Francisco Franco

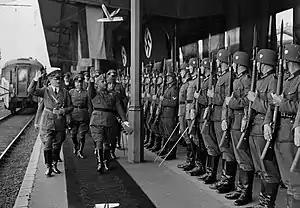
Franco and Adolf Hitler in Meeting at Hendaye, 1940

Despite the end of the war, Spanish guerrillas exiled in France, and known as the ""Maquis"", continued to resist Franco in the Pyrenees, carrying out sabotage and robberies against the Francoist regime. Several exiled Republicans also fought in the French resistance against the German occupation in Vichy France during World War II. In 1944, a group of republican veterans from the French resistance invaded the Val d'Aran in northwest Catalonia but were quickly defeated. The activities of the Maquis continued well into the 1950s.